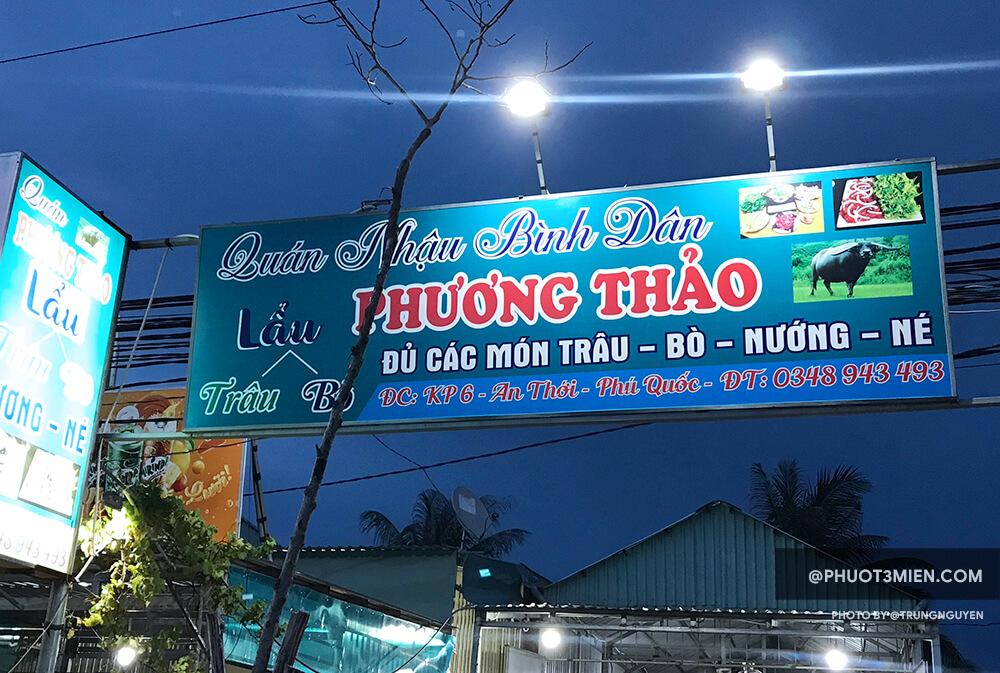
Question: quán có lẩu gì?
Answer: quán có lẩu trâu và lẩu bò